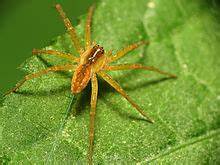
Label: ragno